Lanner, Cornwall

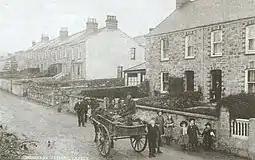
A historic photo of Brays Terrace and Woodland Terrace

Lanner is a village and civil parish in west Cornwall, England, United Kingdom. It is situated on the A393 about south-east of Redruth.